Kim Yu-sin

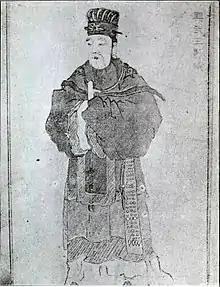
Portrait of Kim Yu-sin in the "famous portrait photo book of Joseon" published in 1926

Kim Yu-sin (595 – 21 August 673) was a Korean military general and politician in 7th-century Silla. He led the unification of the Korean Peninsula by Silla under the reign of King Muyeol and King Munmu. He is said to have been the great-grandchild of King Guhae of Geumgwan Gaya, the last ruler of the Geumgwan Gaya state. This would have given him a very high position in the Silla bone rank system, which governed the political and military status that a person could attain.